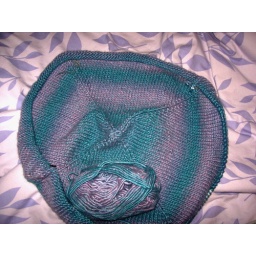
French market bag in progress